Arizona State Route 93

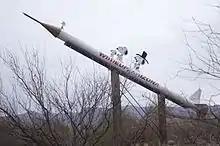
Welcome sign for Wikieup on former SR 93, now US 93.

Upon hearing of the proposed extensions, citizens of Wickenburg, Arizona, Wikieup and Aguila protested to have US 93 run through their towns instead. The protest was considered and the Arizona Highway Department changed its proposal to meet the protester's arguments. The Arizona State Legislature passed a bill instructing the Highway Department to eventually designate and maintain a route for US 93 from Kingman to US 60 via Wikieup once construction work was completed on existing US 93 within the state. The first extension proposal was modified, asking for the US 93 concurrency with US 66 and US 89 to be signed instead as US 93T and for the proposed US 193 to become US 93A. On June 7, 1937, the finalized proposal was submitted to the AASHO, with the US 93T and US 93A suffixes omitted. The proposal was not accepted.